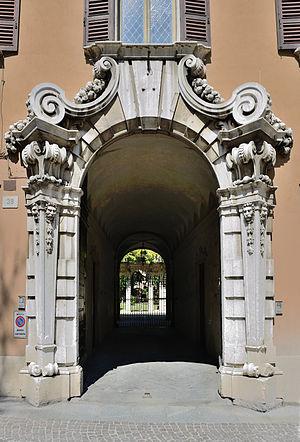
Le mot portail est un dérivé du mot porte, par adjonction du suffixe -al, ce suffixe a été confondu avec -ail, le pluriel étant analogue. Le sens ancien était « grand panneau de bois servant de porte », puis dès le XVIIᵉ siècle, on note les sens actuels restreints aux édifices religieux de « façade d'une église où est la porte principale » et « grande porte d'une église ou d'un temple ». De manière contemporaine, il est employé pour désigner toute porte plus monumentale qu'une porte ordinaire.